CAESAR self-propelled howitzer

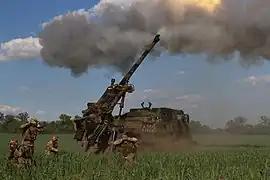
Ukrainian artillerymen using a French-supplied CAESAR during the Russo-Ukrainian War

In February 2022, Nexter was awarded an initial €600 million contract by the French defence procurement agency (the DGA) for the development and acquisition of the CAESAR 6x6 Mark II new generation artillery system. The deal initiated a four-year development phase, after which the "CAESAR Mark II" (or "CAESAR NG") is planned to enter production. In January 2024, the DGA announced that it had awarded Nexter an additional €350 million contract on December 30, 2023. 109 CAESAR NG systems are to be produced for the French Army. Nexter, the industrial prime contractor, will be working in particular with Arquus (chassis) and Safran (electronics), the main partners involved in the development and implementation of this program.